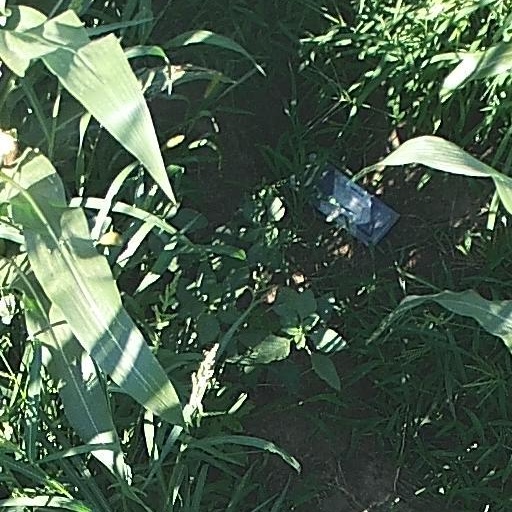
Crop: maize; corn